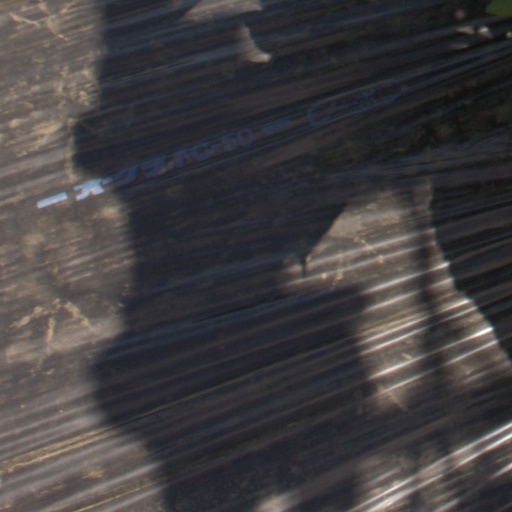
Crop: Jerusalem artichoke